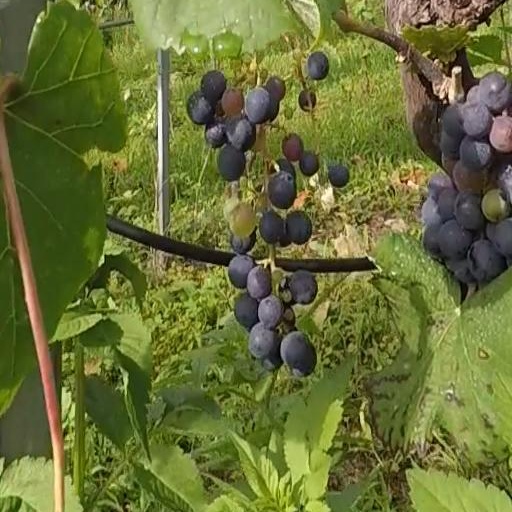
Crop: grape